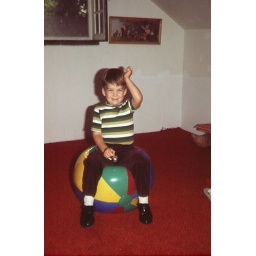
Gordon upstairs in new shoes, trousers, shirt on Mum's prize ball